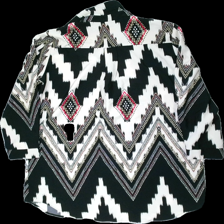
View: back
Type: Shirt
Category: Ladies
Brand: Not in the list
Brand text on label: Shein
Colors: Multicolor, Beige, Black, Pink
Material: 100% polyester
Pattern: Other
Cut: Long
Size: XL
Season: All
Price range: 50-100
Recommended usage: Reuse